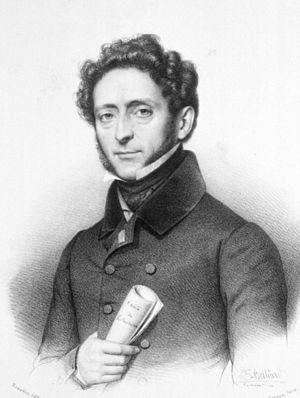
Jean-Jacques-Joseph Leroy d'Étiolles, né le 5 avril 1798 et mort le 25 août 1860 à Paris est un médecin français.